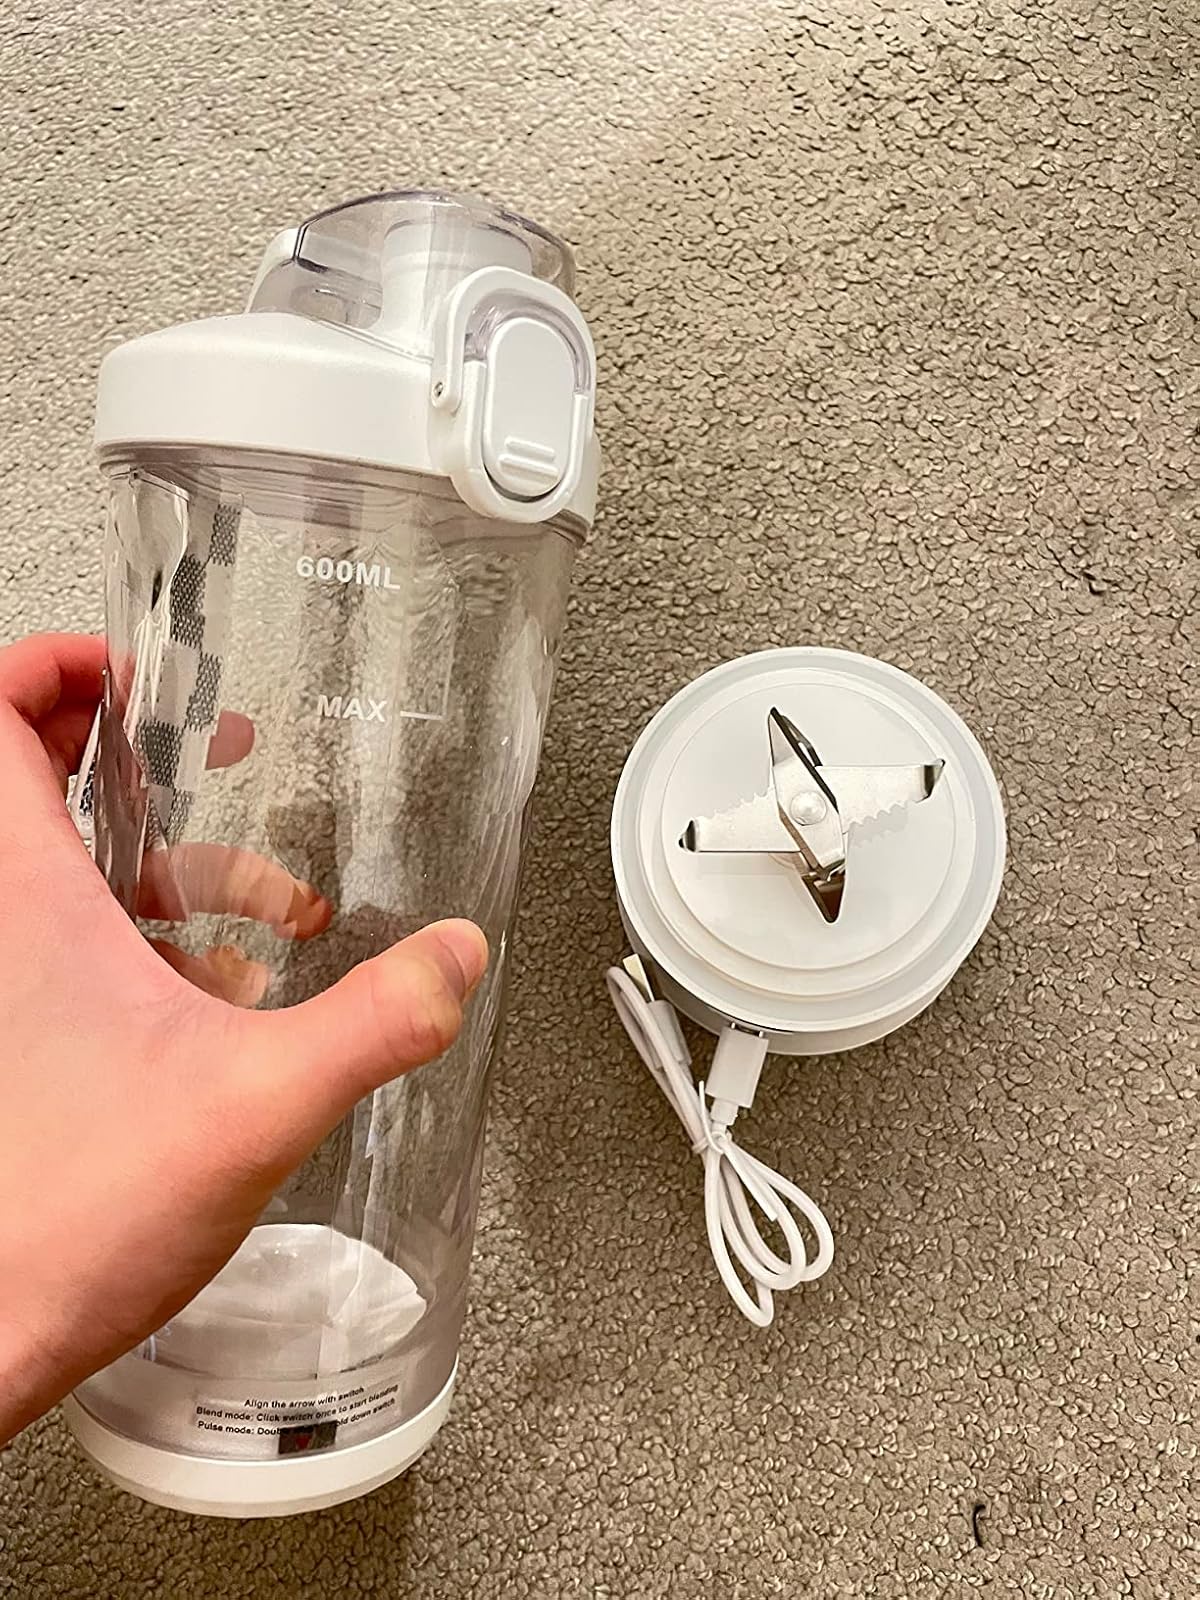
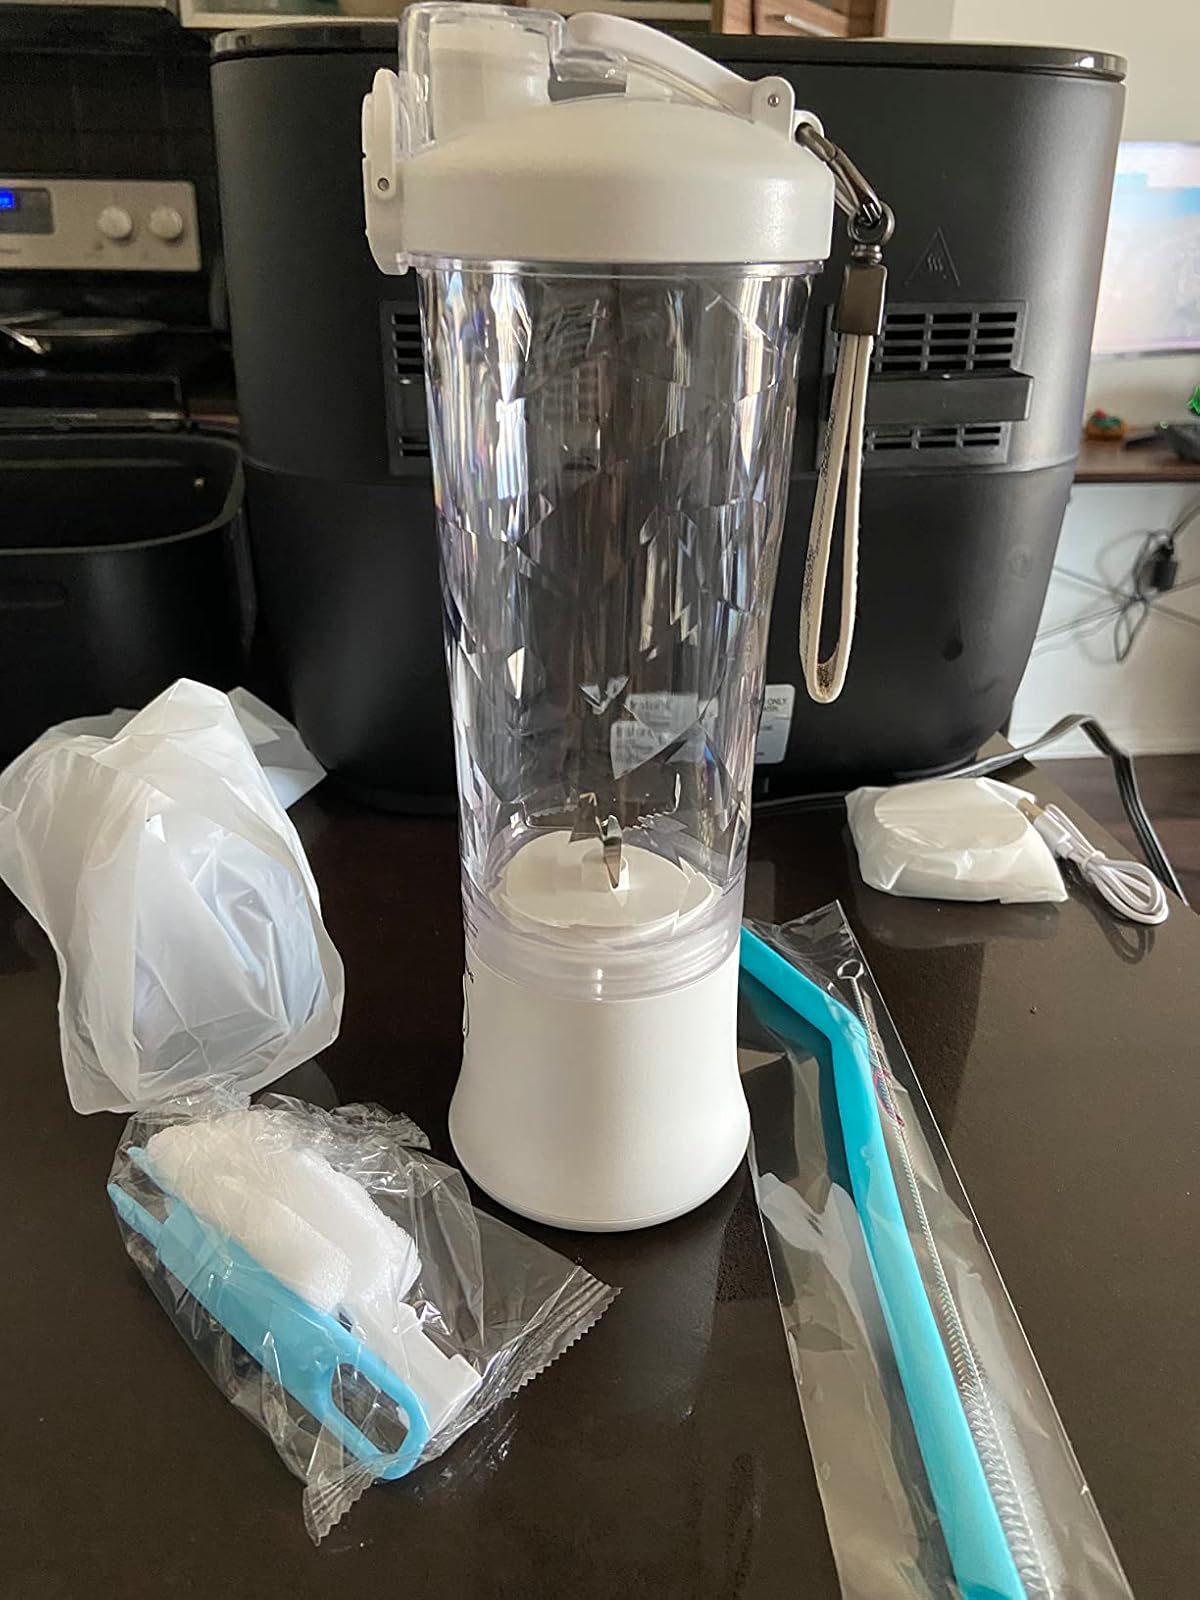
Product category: items_blender
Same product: yes